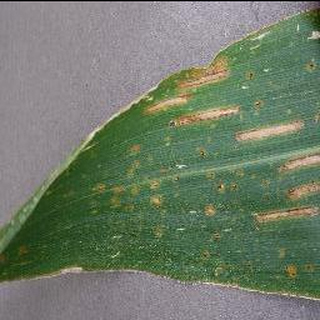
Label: corn_cercospora_leaf_spot